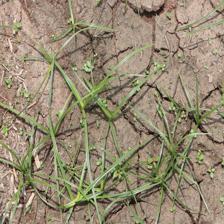
Label: Grass